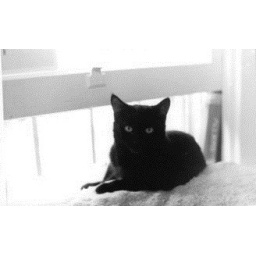
cat in window